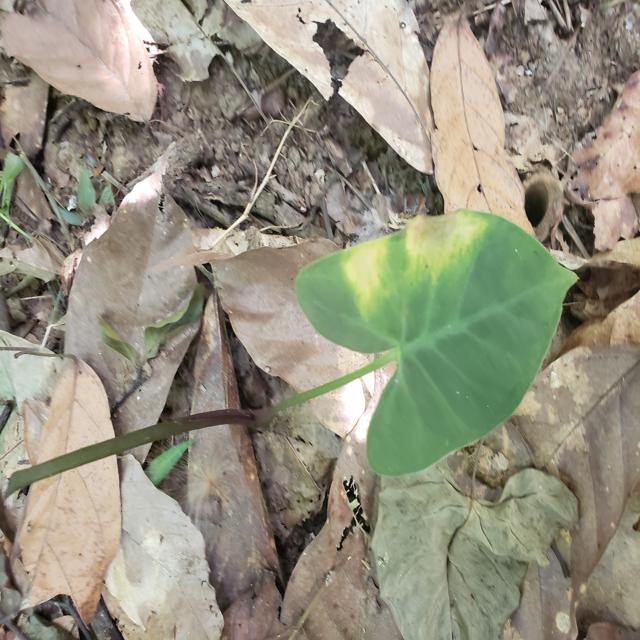
Label: Early_Blight